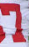
Number: 7